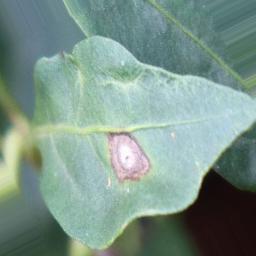
Label: cercospora